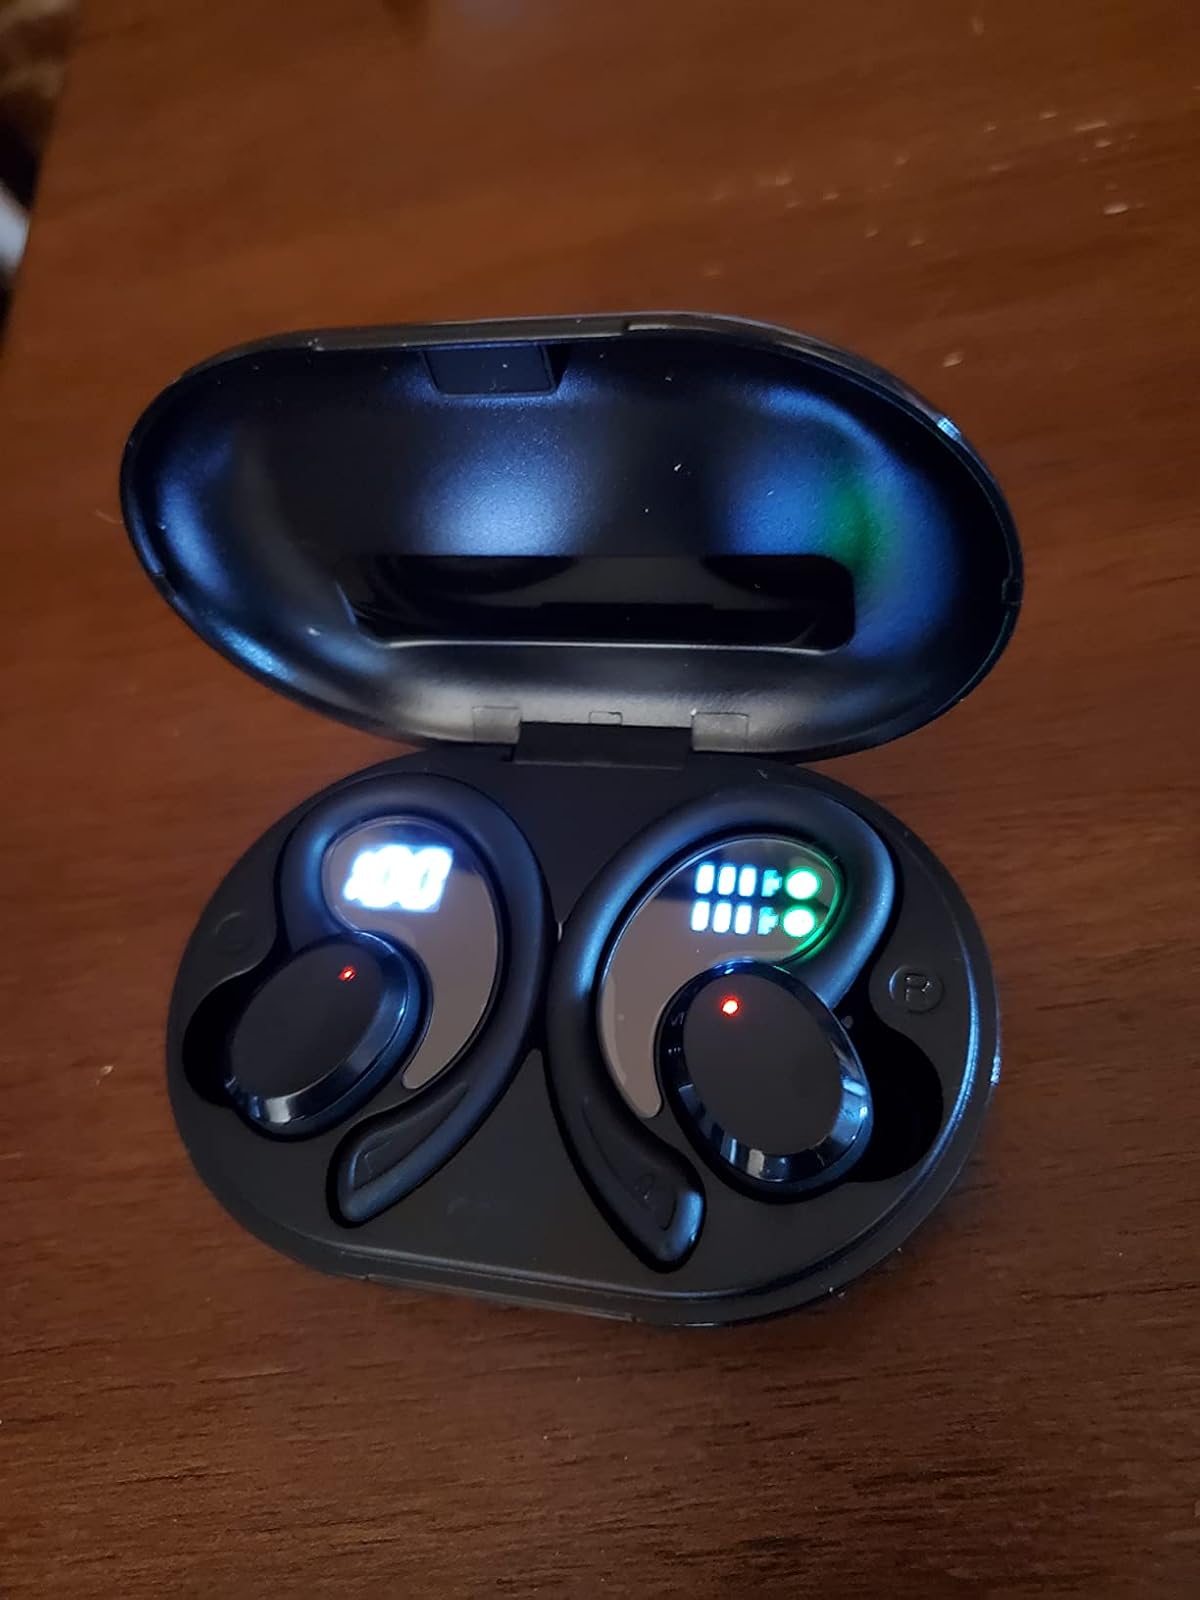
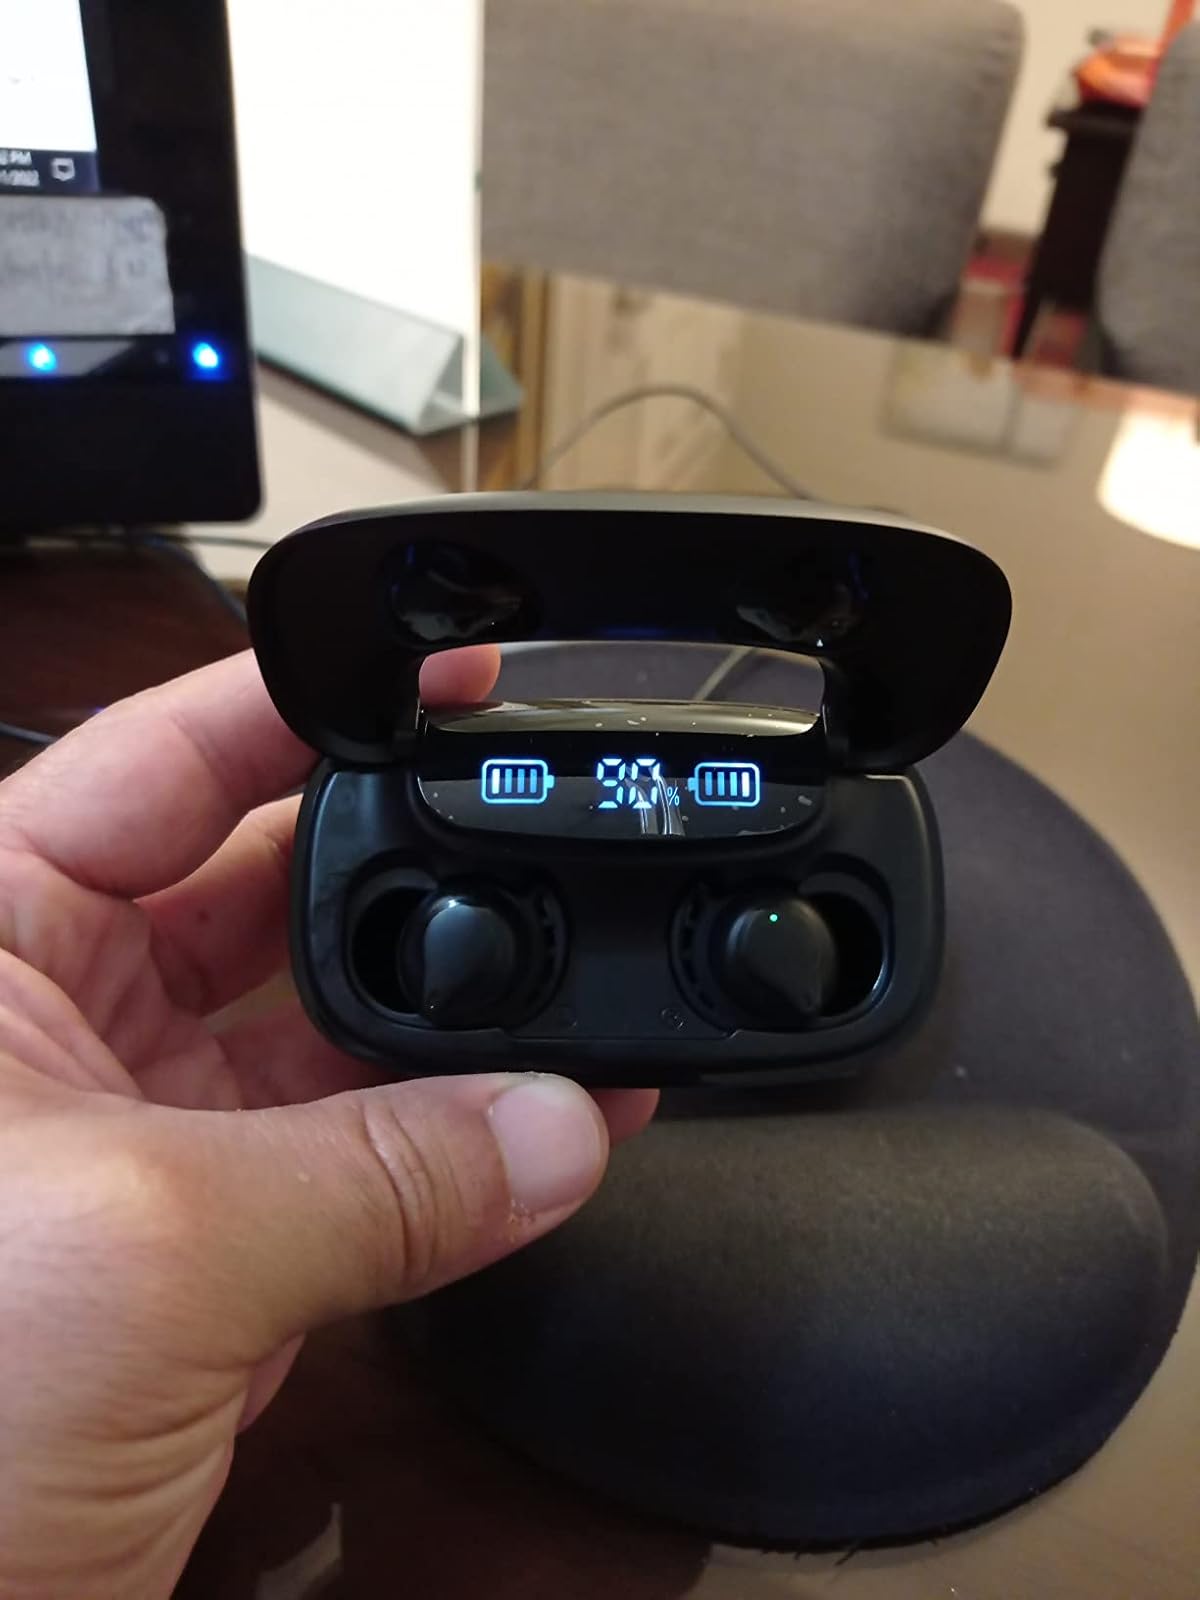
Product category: earbuds
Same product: no